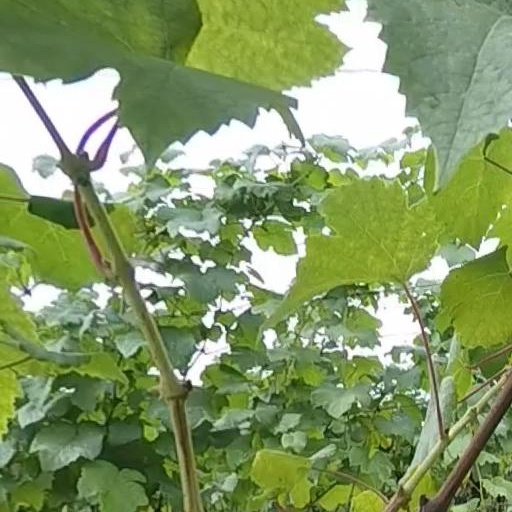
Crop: grape